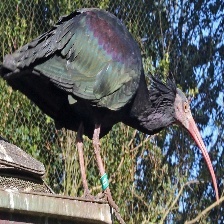
Species: BALD IBIS
Scientific name: GERONTICUS EREMITA